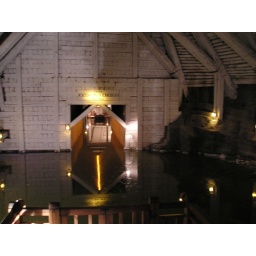
The salt in the water is so concentrated that it is impossible to sink or go under the water